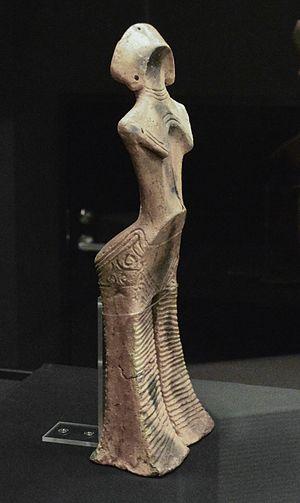
Les dogū sont des statuettes énigmatiques de la période Jōmon, le plus souvent en terre cuite, et le plus souvent aussi « féminines » mais pouvant aussi, peut-être, être asexuées. Elles datent de la période Jōmon, du Jōmon Moyen jusqu'au Jōmon Final. Elles se présentent debout, pour la plupart, et de face, jambes écartées. Elles possèdent généralement des bras relativement petits et pour quelques groupes très connus, des yeux globuleux, parfois fendus d'un simple trait, comme des « yeux de grenouille » ou comme des « lunettes de neige ». Ces statuettes sont, souvent, couvertes de graphismes aux formes géométriques complexes.